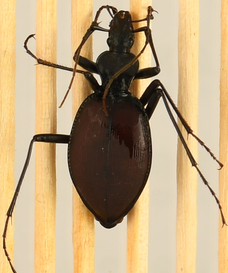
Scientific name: Scaphinotus angusticollis
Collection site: Abby Road NEON (ABBY), plot ABBY_006